Jan van der Venne

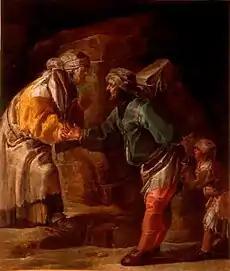
"The fortune teller"

Jan van der Venne or Jan van de Venne, also known as Pseudo van de Venne (active by 1616 – died before 1651) was a Flemish painter of genre, religious scenes and cabinets.